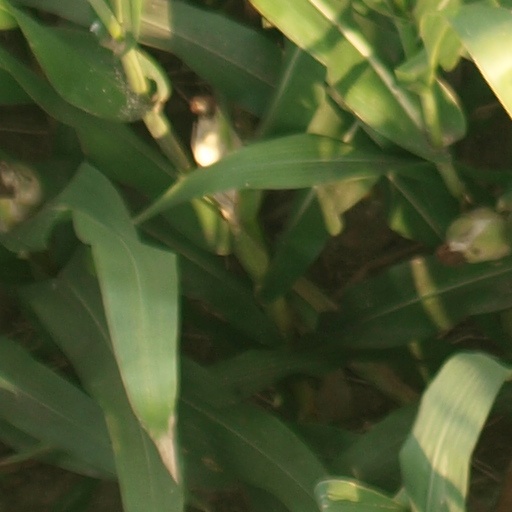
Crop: maize; corn